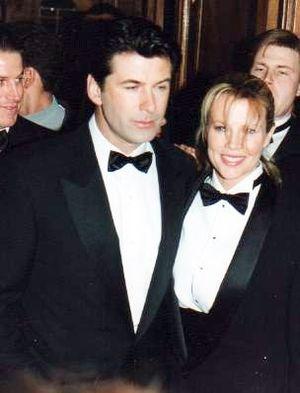
Alec Baldwin et Kim Basinger à la cérémonie des Césars
Kimila Ann Basinger, dite Kim Basinger [kɪm ˈbeɪsɪŋər], est une ancienne mannequin américaine devenue actrice de cinéma, née le 8 décembre 1953 à Athens, en Géorgie.